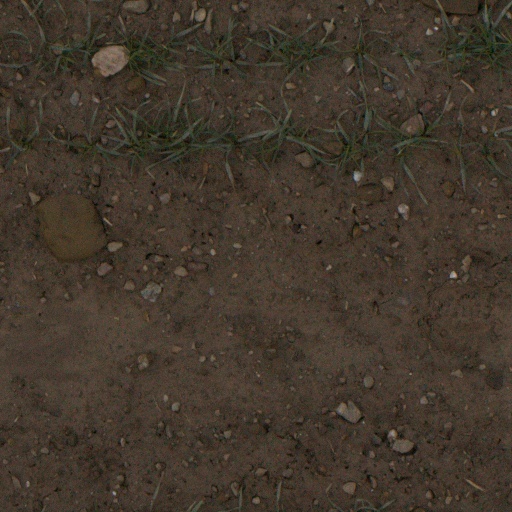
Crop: wheat